Church of San Salvatore (Legnano)

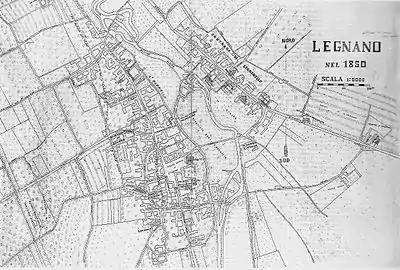
A map of Legnano from 1850, showing the still-distinct settlements of Legnano and Legnanello, separated by the Olona and Olonella rivers

The Church of San Salvatore stood on the same site where the Basilica of San Magno now stands. Its entrance, located to the north, faced a small road leading to the so-called "Braida Arcivescovile," a natural island in the Olona river owned by the Curia, accessible via a bridge crossing the , a secondary branch of the river that formed the Braida